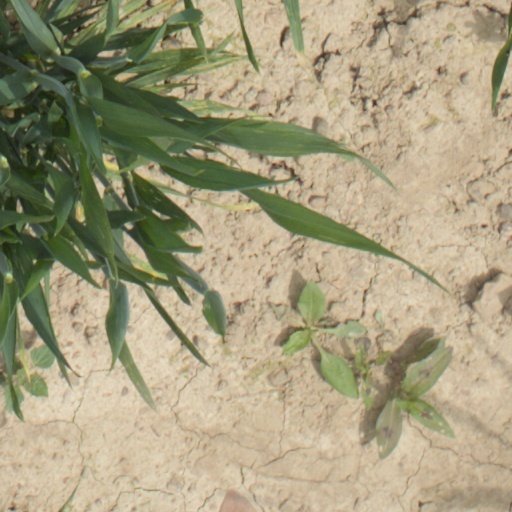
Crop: wheat